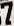
Number: 7